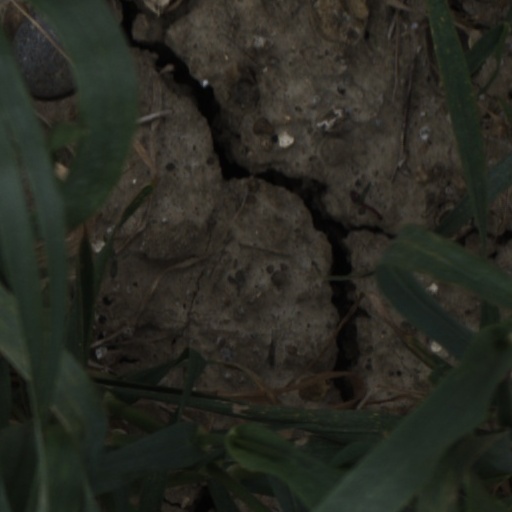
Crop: wheat